The Strain (TV series)

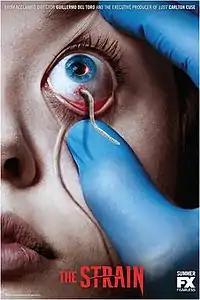
Promotional poster which was withdrawn from circulation after a number of complaints.

In 2006, del Toro pitched "The Strain" as a television series, but negotiations broke down when the network president at Fox Broadcasting Company asked him to make it a comedy. An agent suggested expanding the concept as a novel series instead. Del Toro asked Chuck Hogan to co-write the series, explaining: "I've written short stories in Spanish and English. I've written screenplays. But I'm not good at forensic novels. I'm not good at hazmat language and that CSI-style precision. When Stoker wrote "Dracula", it was very modern, a "CSI" sort of novel. I wanted to give "The Strain" a procedural feel, where everything seems real." Hogan agreed after reading a page and a half of del Toro's 12-page project outline; the duo collaborated for the first year on a handshake, with no contract or publishing deal in place. The first installment, "The Strain", was released in 2009. It was followed by 2010's "The Fall" and 2011's "The Night Eternal".